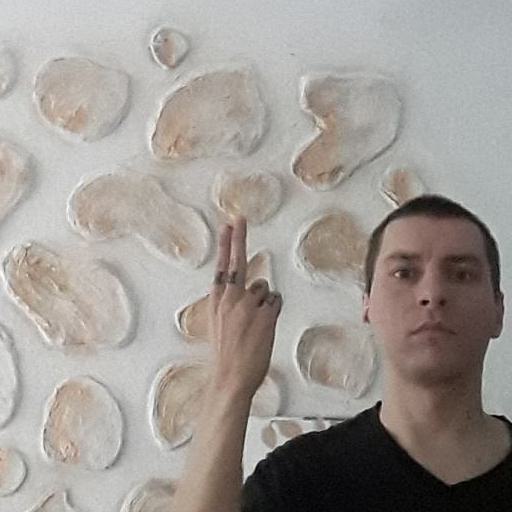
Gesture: two_up_inverted